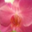
Label: orchid